Raider (novel)

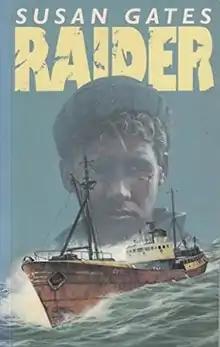
First edition (publ. Oxford University Press)

Raider is a 1995 children's novel by Susan Gates. It was shortlisted for the Carnegie Medal and the Guardian Children's Fiction Award.